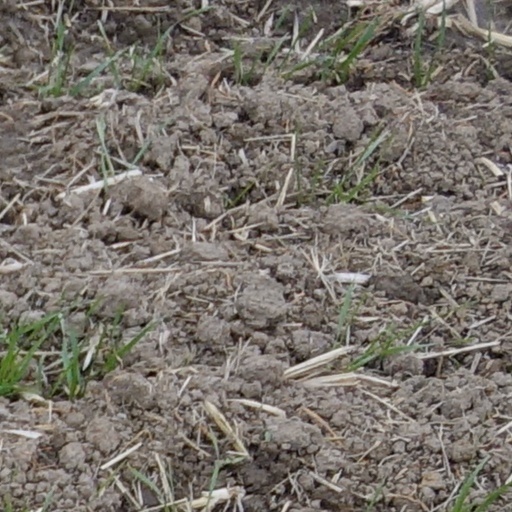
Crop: wheat